Dilli Ka Thug

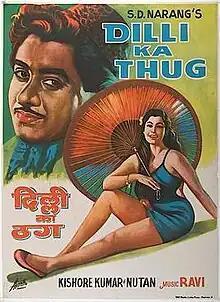
Poster

Dilli Ka Thug ("The Gangster of Delhi") is a 1958 Hindi-language comedy film directed by S. D. Narang. It stars Kishore Kumar, Nutan, Madan Puri and Iftekhar. The music was by Ravi and the lyrics were by S.H. Bihari, Shailendra and Majrooh Sultanpuri.